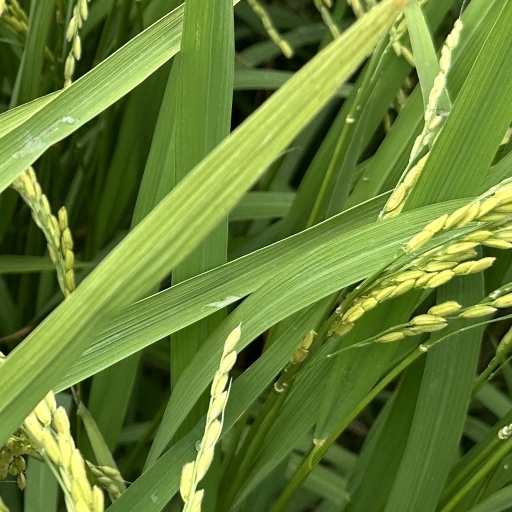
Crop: rice